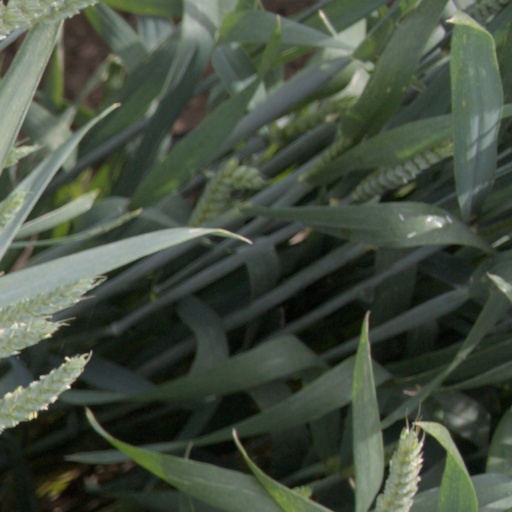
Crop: wheat